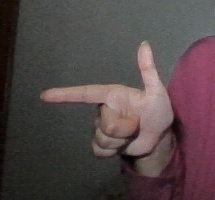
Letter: yaa